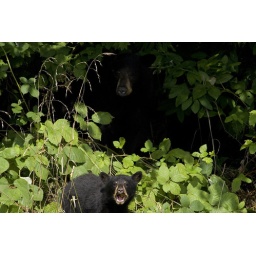
Mother and baby bear by our home